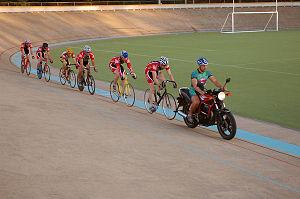
L’aspiration est un phénomène aérodynamique qui résulte de l'effet d'entrainement produit sur un corps en déplacement par la présence d'un autre corps en déplacement devant lui, par diminution de la masse d'air ou d'eau, ce qui permet au second de bénéficier d'une moindre résistance des fluides présent dans l’environnement.
Le keirin est une compétition de cyclisme sur piste née en 1948 au Japon.